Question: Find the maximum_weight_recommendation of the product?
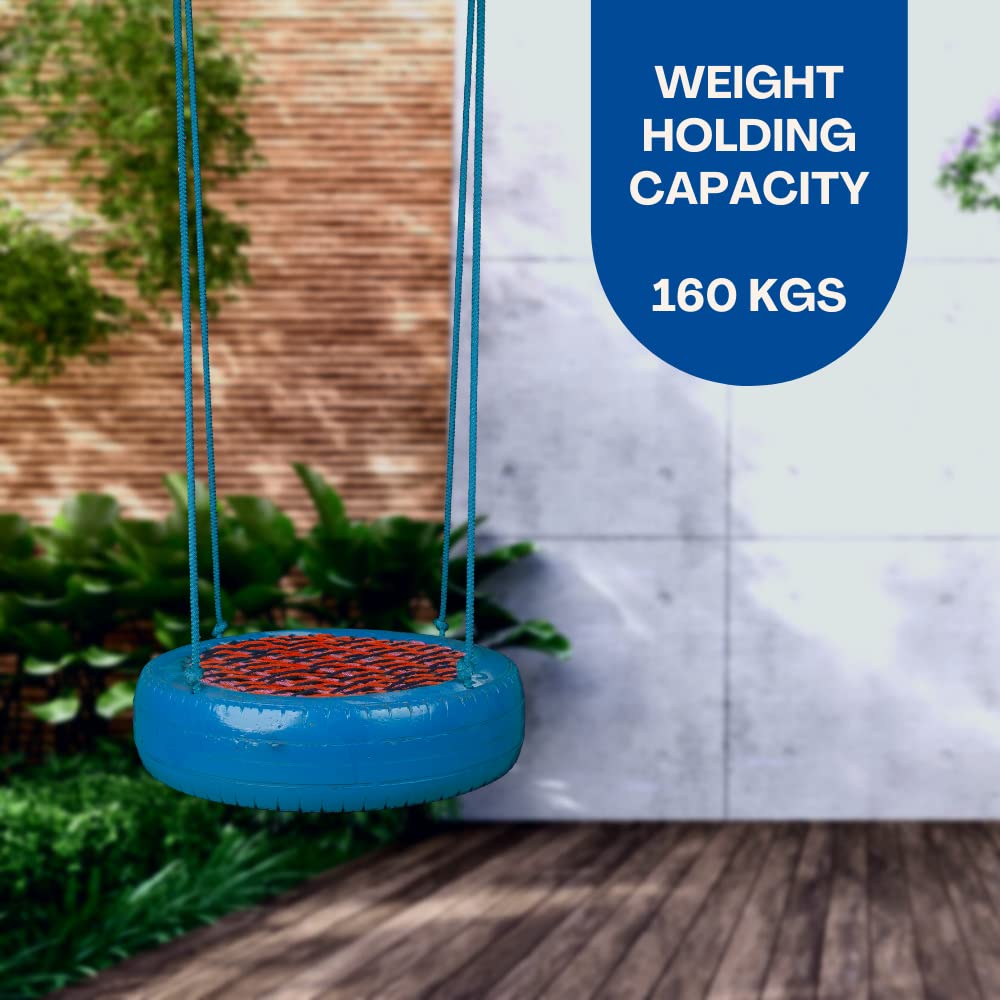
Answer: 160 kilogram